Catacombs of Rome

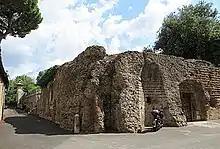
Catacombs of San Sebastiano

These catacombs, on the Via Ostiensis, contain one of the earliest images of a bearded Christ. They originally held the relics of Saints Felix and Adauctus. Excavations on the Commodilla were conducted by Franciscan archaeologist Bellarmino Bagatti (1933–34).